Tamara Kingsley

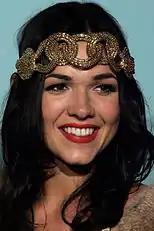
Demi Harman plays love rival Sasha Bezmel.

Tamara became involved in a love triangle with Casey and Sasha Bezmel (Demi Harman) in late 2012. Tamara's arrival makes Sasha jealous. Younes told Miller that Casey has mixed emotions because he did not think he would see Tamara again. Casey and Tamara went through a "spiritual ordeal" and he is "overjoyed" to see her again. Paterniti revealed that things would become more complicated for the trio in 2013. Tamara feels that she has an instant connection to Casey, especially because she helped him out when he was in "a really vulnerable state". Tamara decides to visit her estranged family, but she returns after they reject her. Paterniti told an "Inside Soap" reporter that Tamara is stranded and grateful when Casey lets her move in. But she feels the need to confess her feelings to Casey and they sleep together. Paterniti revealed that "she's so happy when they go on to spend the night together, because she's wanted to be with Casey for a long time." But their happiness does not last as Sasha's jealousy becomes a problem. Then Tamara's ex-boyfriend, Nelson (Anthony Gee), arrives in Summer Bay and Paterniti revealed that Tamara was involved in "a fairly abusive relationship" with him. Tamara "freaks out" when she learns Nelson is in the Bay and decides that she needs to leave immediately. However, Casey insists that she should stay and not be intimidated by her ex. Paterniti explained "Casey tries to help and convince her she should go to the police, but she's lost faith in the authorities." Nelson later demands that Tamara leaves with him, but she and Casey are rescued by Kyle, who stands up to Nelson.